Trijata

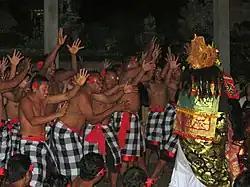
In Balinese Kecak dance, Trijata is trying to convince Sita to marry Ravana.

In the original "Ramayana" by Valmiki, Trijata is described as an aged rakshasi (demoness) who is prominently featured in two incidents. The first takes place in the "Sundara Kanda", the epic's fifth book. The kidnapped princess Sita is imprisoned in the Ashoka Vatika of Lanka. The demon-king of Lanka, Ravana has ordered the raskshasis who guard Sita to convince her to marry him by any means possible, since Sita adamantly refuses and is still faithful to her husband Rama. After Ravana leaves, the rakshasis start to harass Sita to compel her to change her will. The aged Trijata intervenes and narrates a prophetic dream that predicts Ravana's doom and Rama's victory.